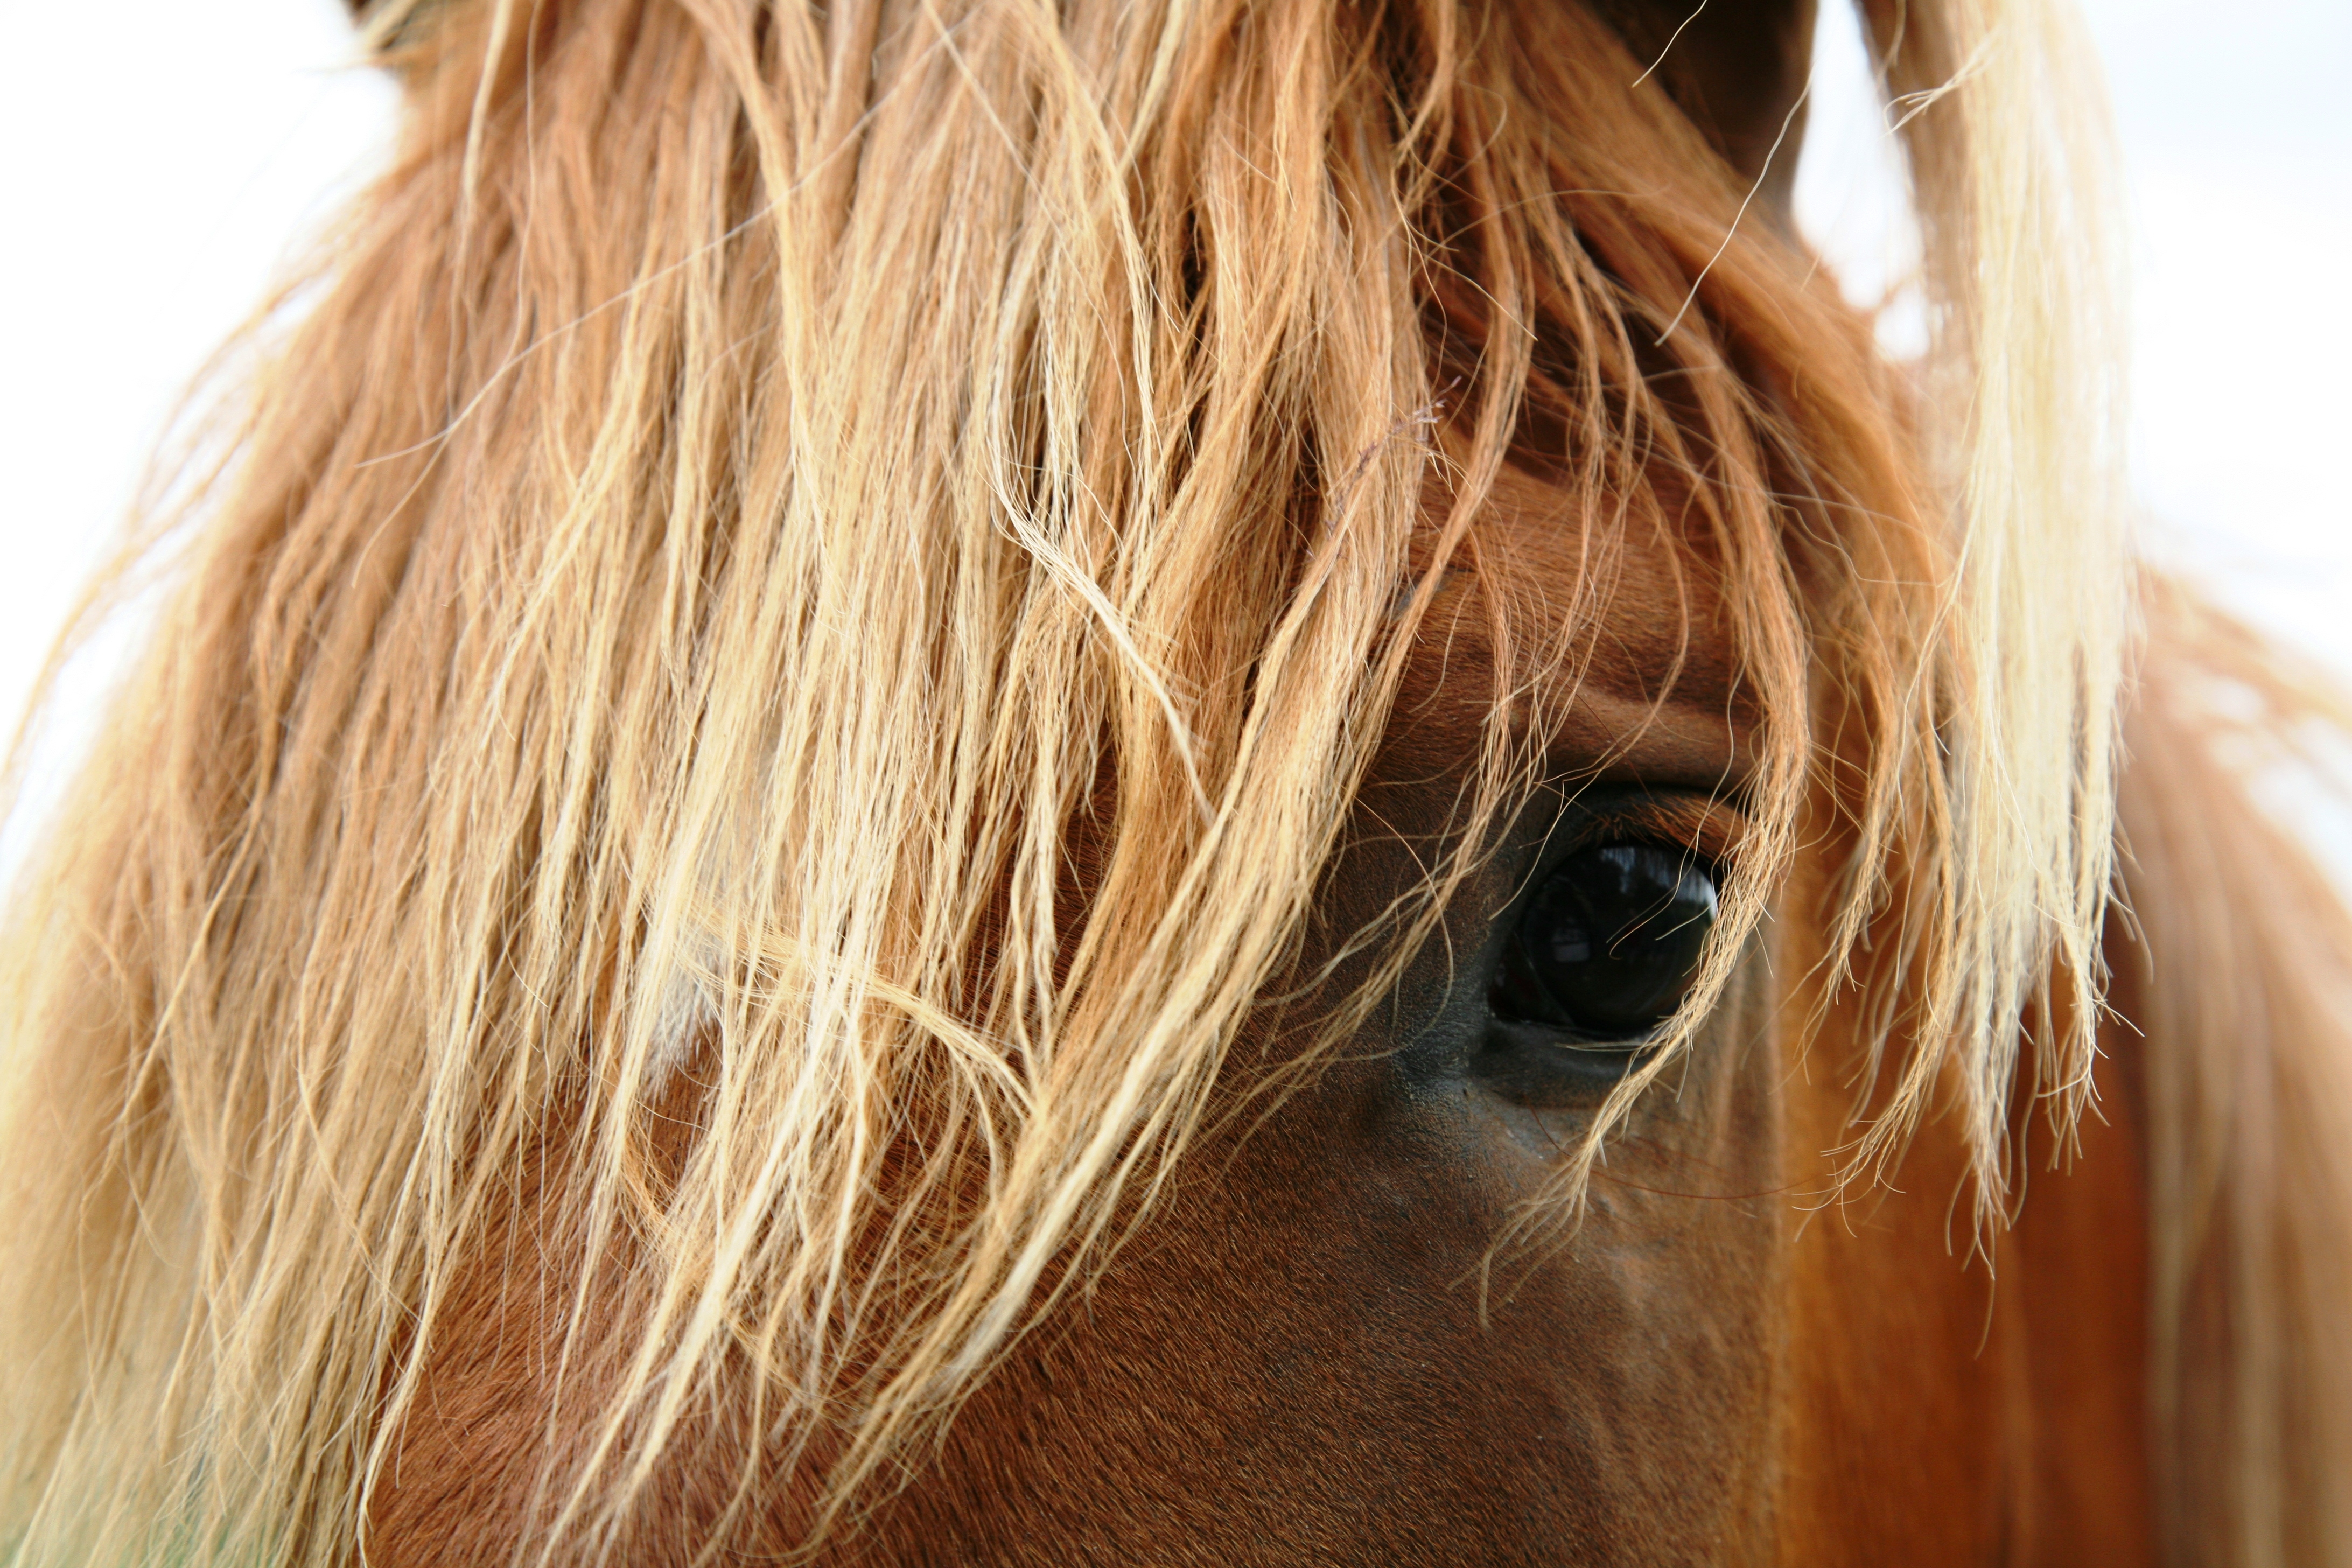
hair, animal, horse, brown, mane, ear, hairstyle, long hair, close up, human body, equine, nose, pony, eye, head, blond, organ, breed, halter, brown hair, hair coloring, horse like mammal